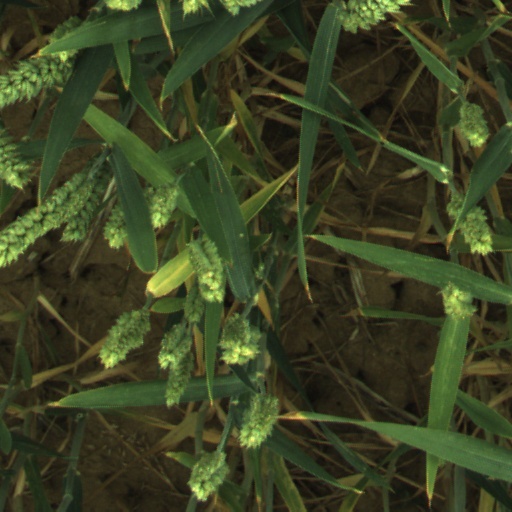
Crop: wheat